Shanghai-style salad

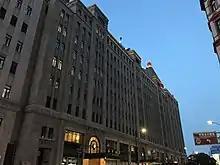
Cathay Hotel (Now Peace Hotel)

The Shanghai Deda Western food restaurant, founded in 1897, is one of the oldest and most famous vendors for Shanghai-style salad, and still serves it today. Another eatery, Cathay Hotel (now known as Peace Hotel), also began serving Shanghai Salad in 1938 according to their menu, which is regarded as a symbol of the influence of Russian-style cuisine in Shanghai.